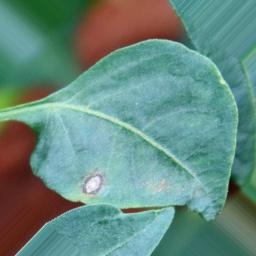
Label: cercospora